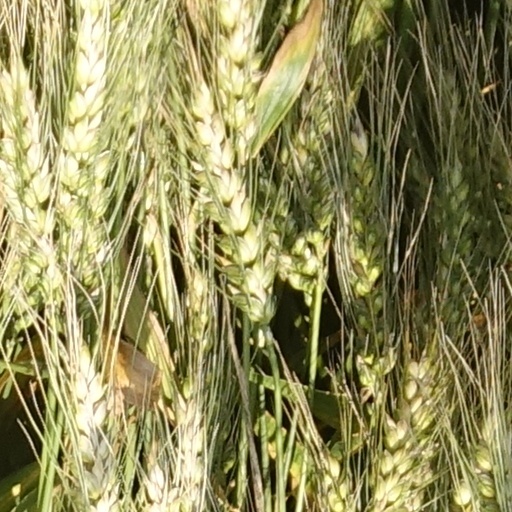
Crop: wheat